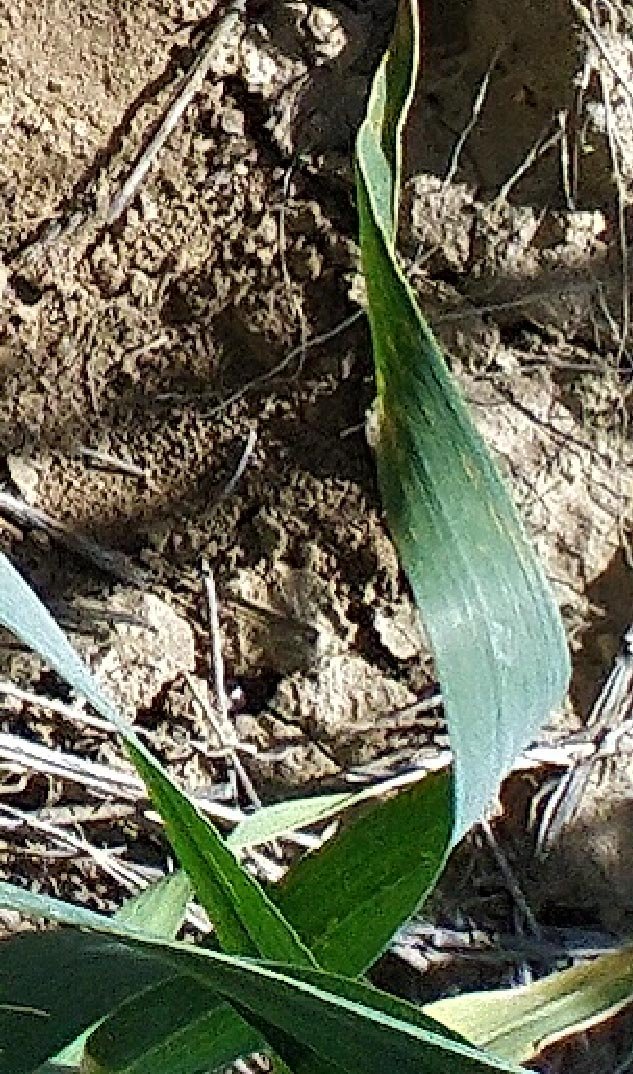
Label: Wheat___Healthy